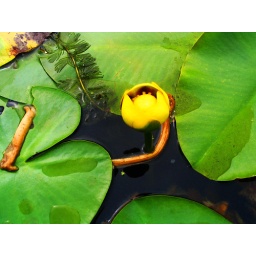
Some type of water flower found in a scamble or lilly pads.Hooked on a Feeling-PJ Proby